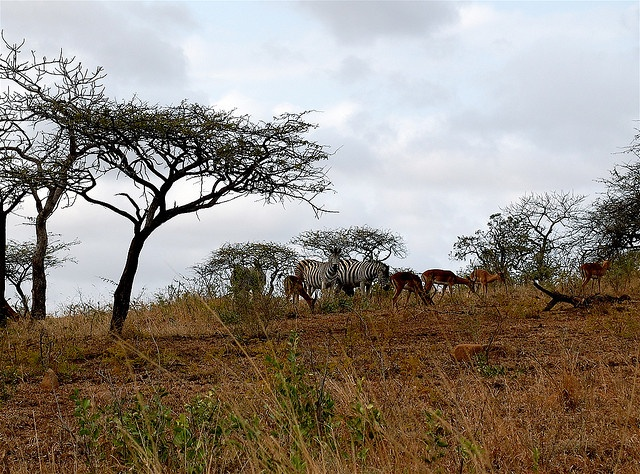
A zebras are standing in the middle of a field along with deer that are walking along.
Group of zebras and gazelles grazing on the grass.
A wildlife scene featuring zebras and gazelles eating in the grass.
Zebras are grazing on the land with other animals.
There are some deer and zebras by trees.